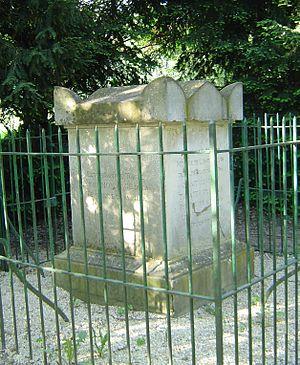
Antony, commune française de la région Île-de-France dispose d'un riche patrimoine qui s'est enrichi à travers les siècles, tant sur les plans historique que botanique.
François-René Molé est un acteur français, né le 24 novembre 1734 à Paris où il est mort le 10 décembre 1802.